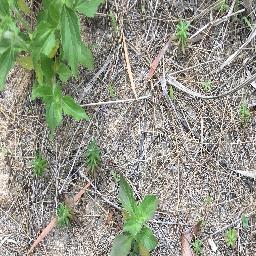
Label: siam_weed